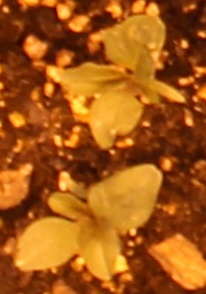
Label: Redroot Pigweed